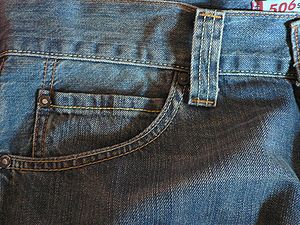
Cowboybukser
"""Levi's"", model 506: forlomme."
Cowboybukser er det dagligdags udtryk for slidstærke benklæder, fremstillet af denim.